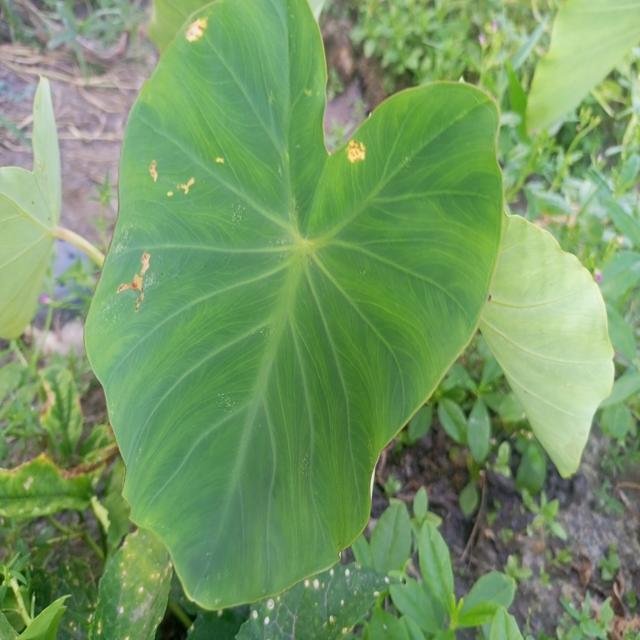
Label: Early_Blight